Estonian partisans

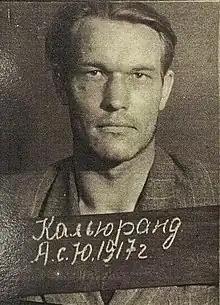
Mugshot of Ants Kaljurand

Forest Brother Ants "The Terrible" Kaljurand served as the local leader of the RVL, a partisan organization founded by Endel Redlich. Kaljurand was arrested in 1949 and executed in March 1951.